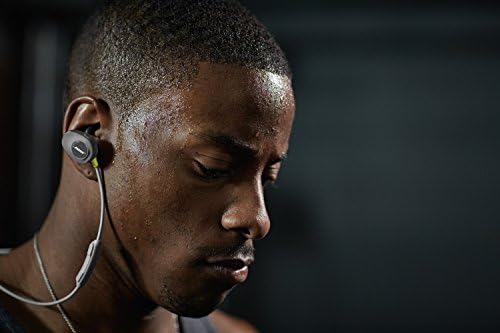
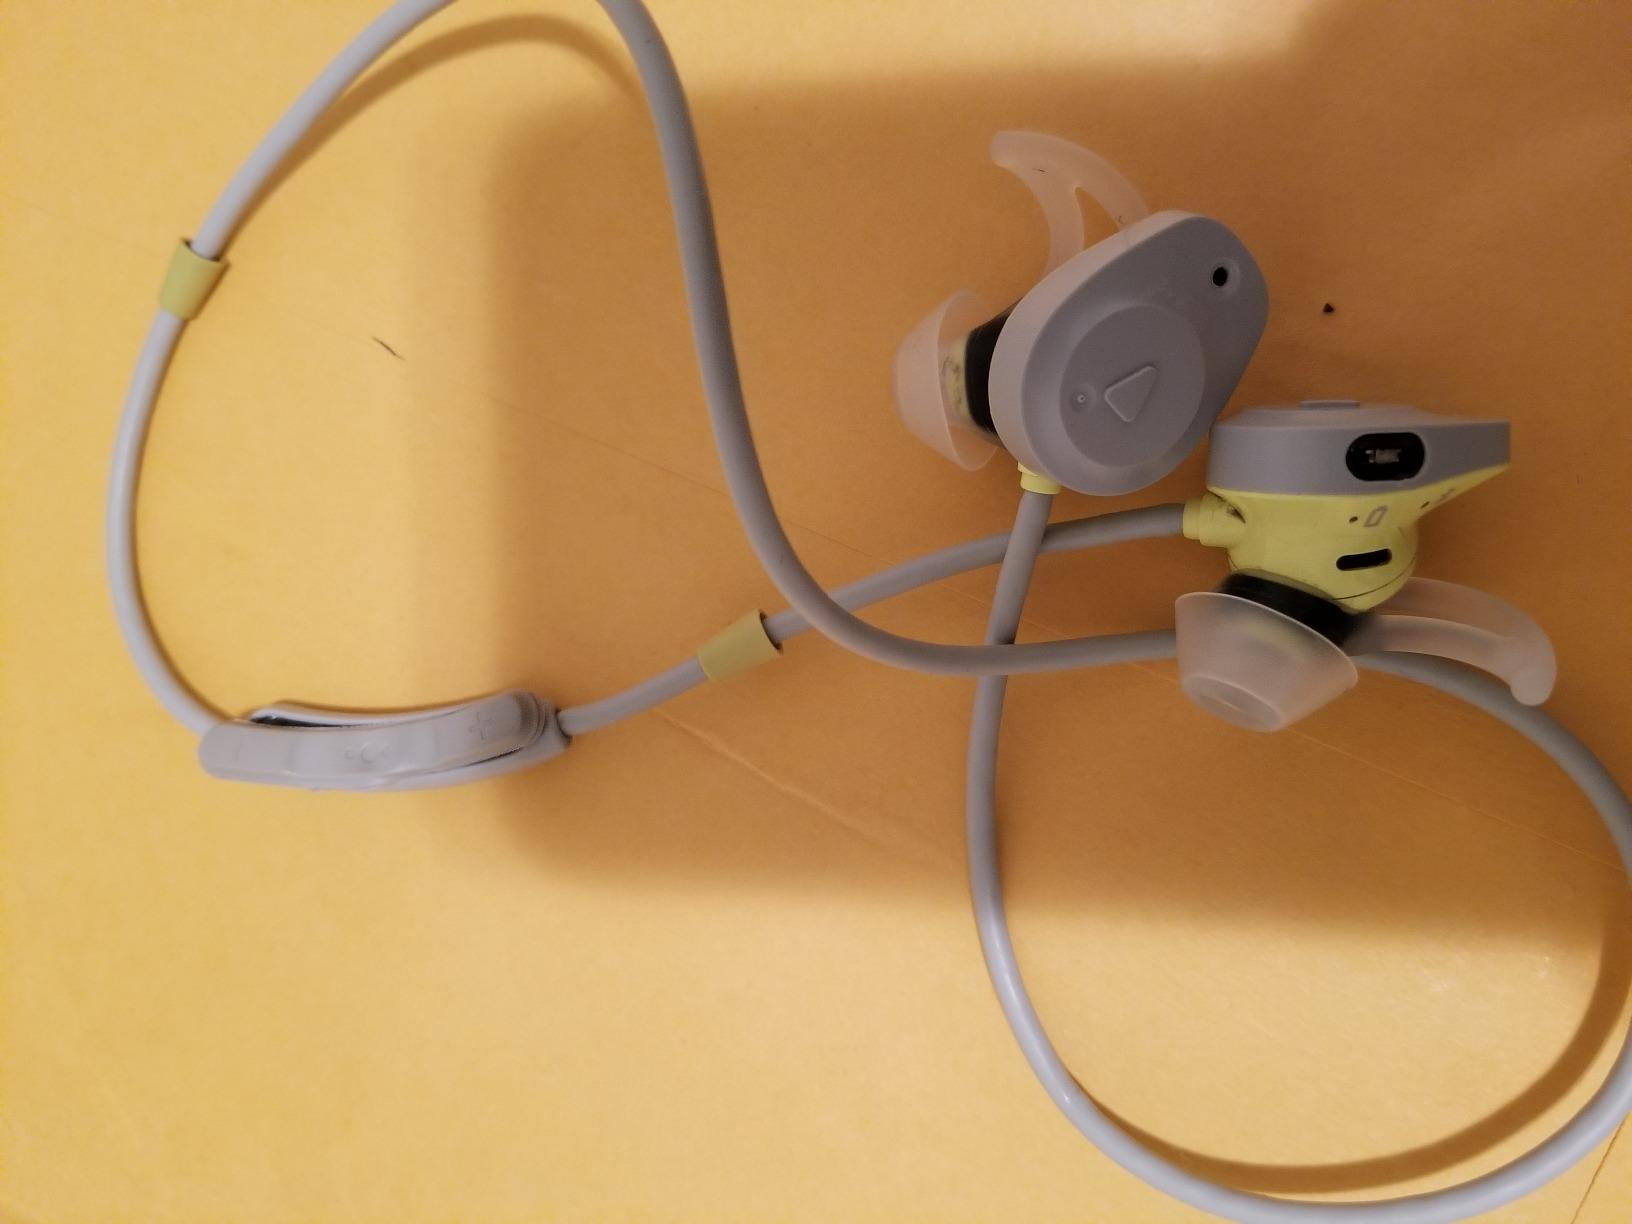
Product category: headphones
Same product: yes